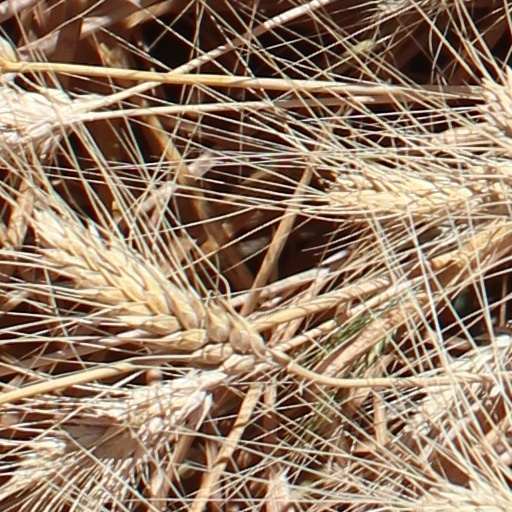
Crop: wheat